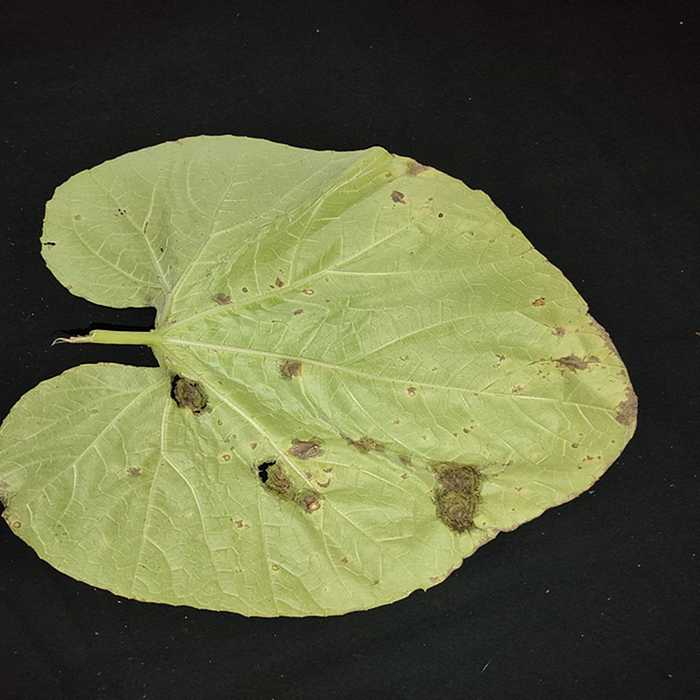
Plant: Bottle gourd
Label: Downey mildew